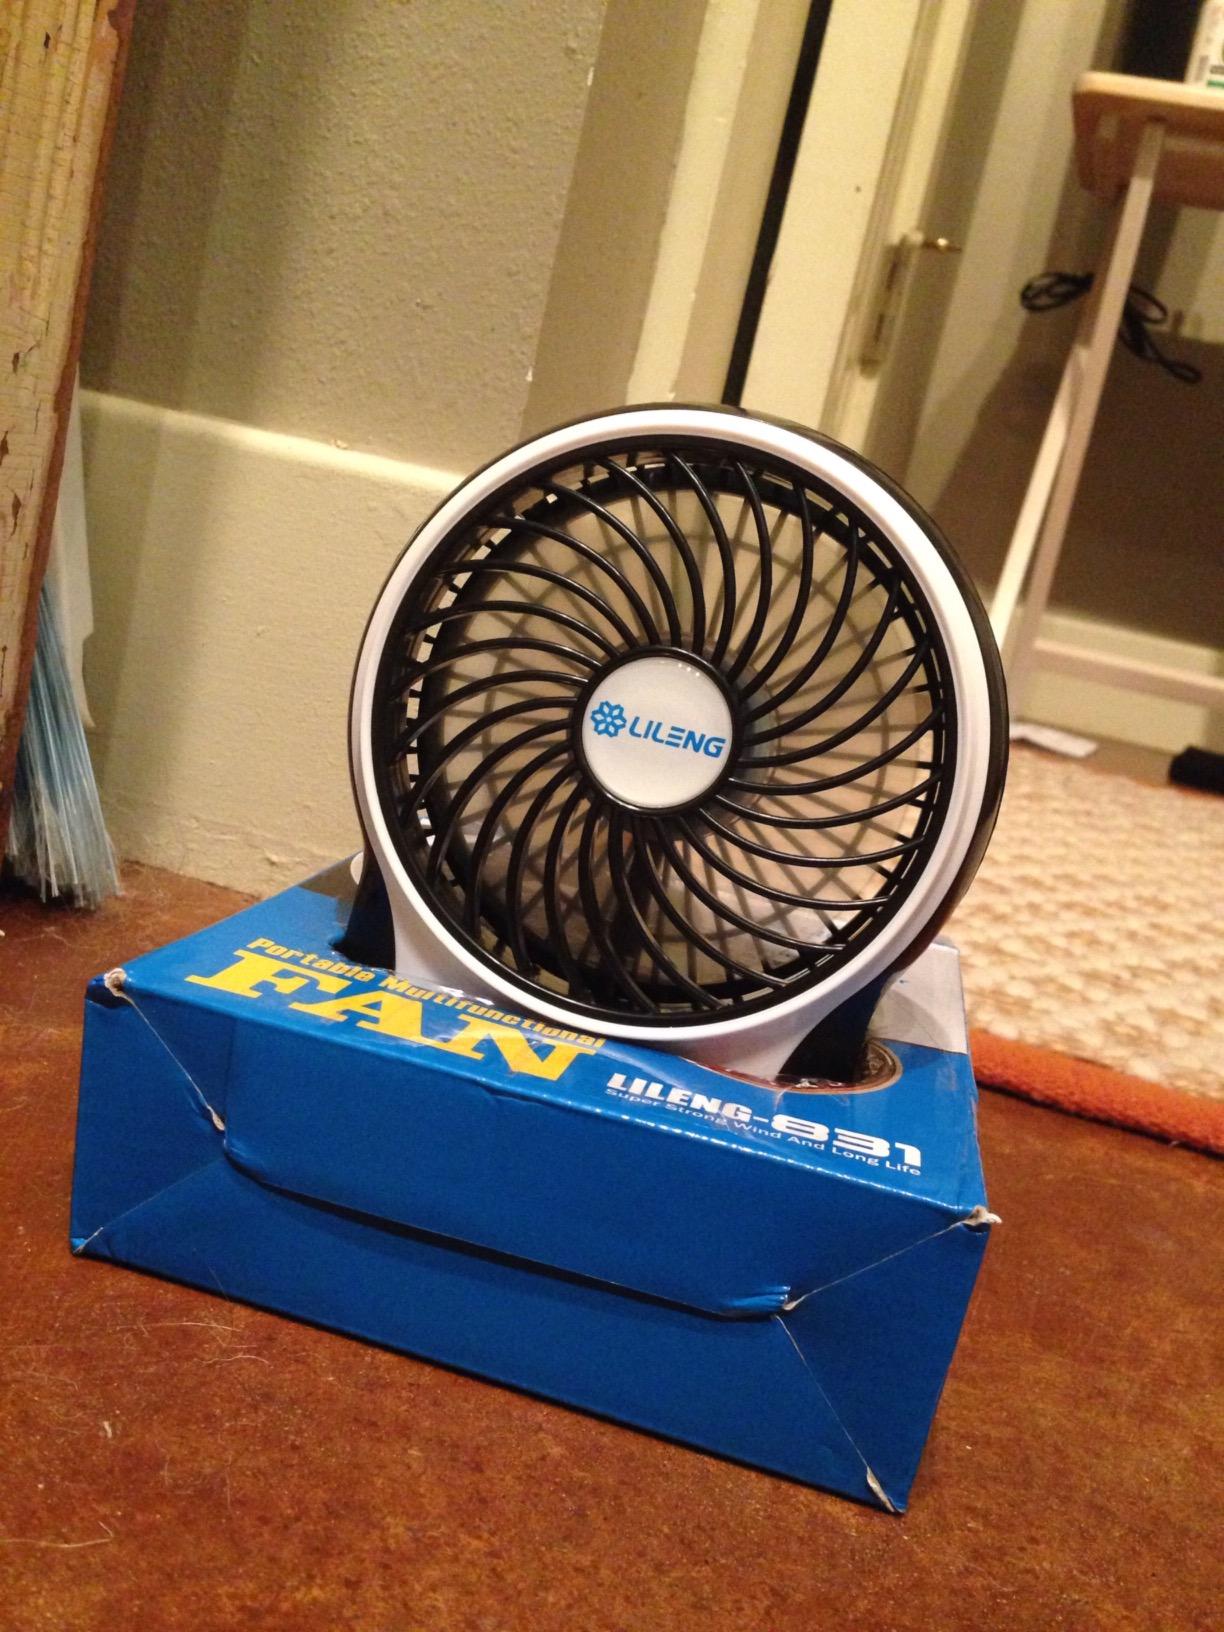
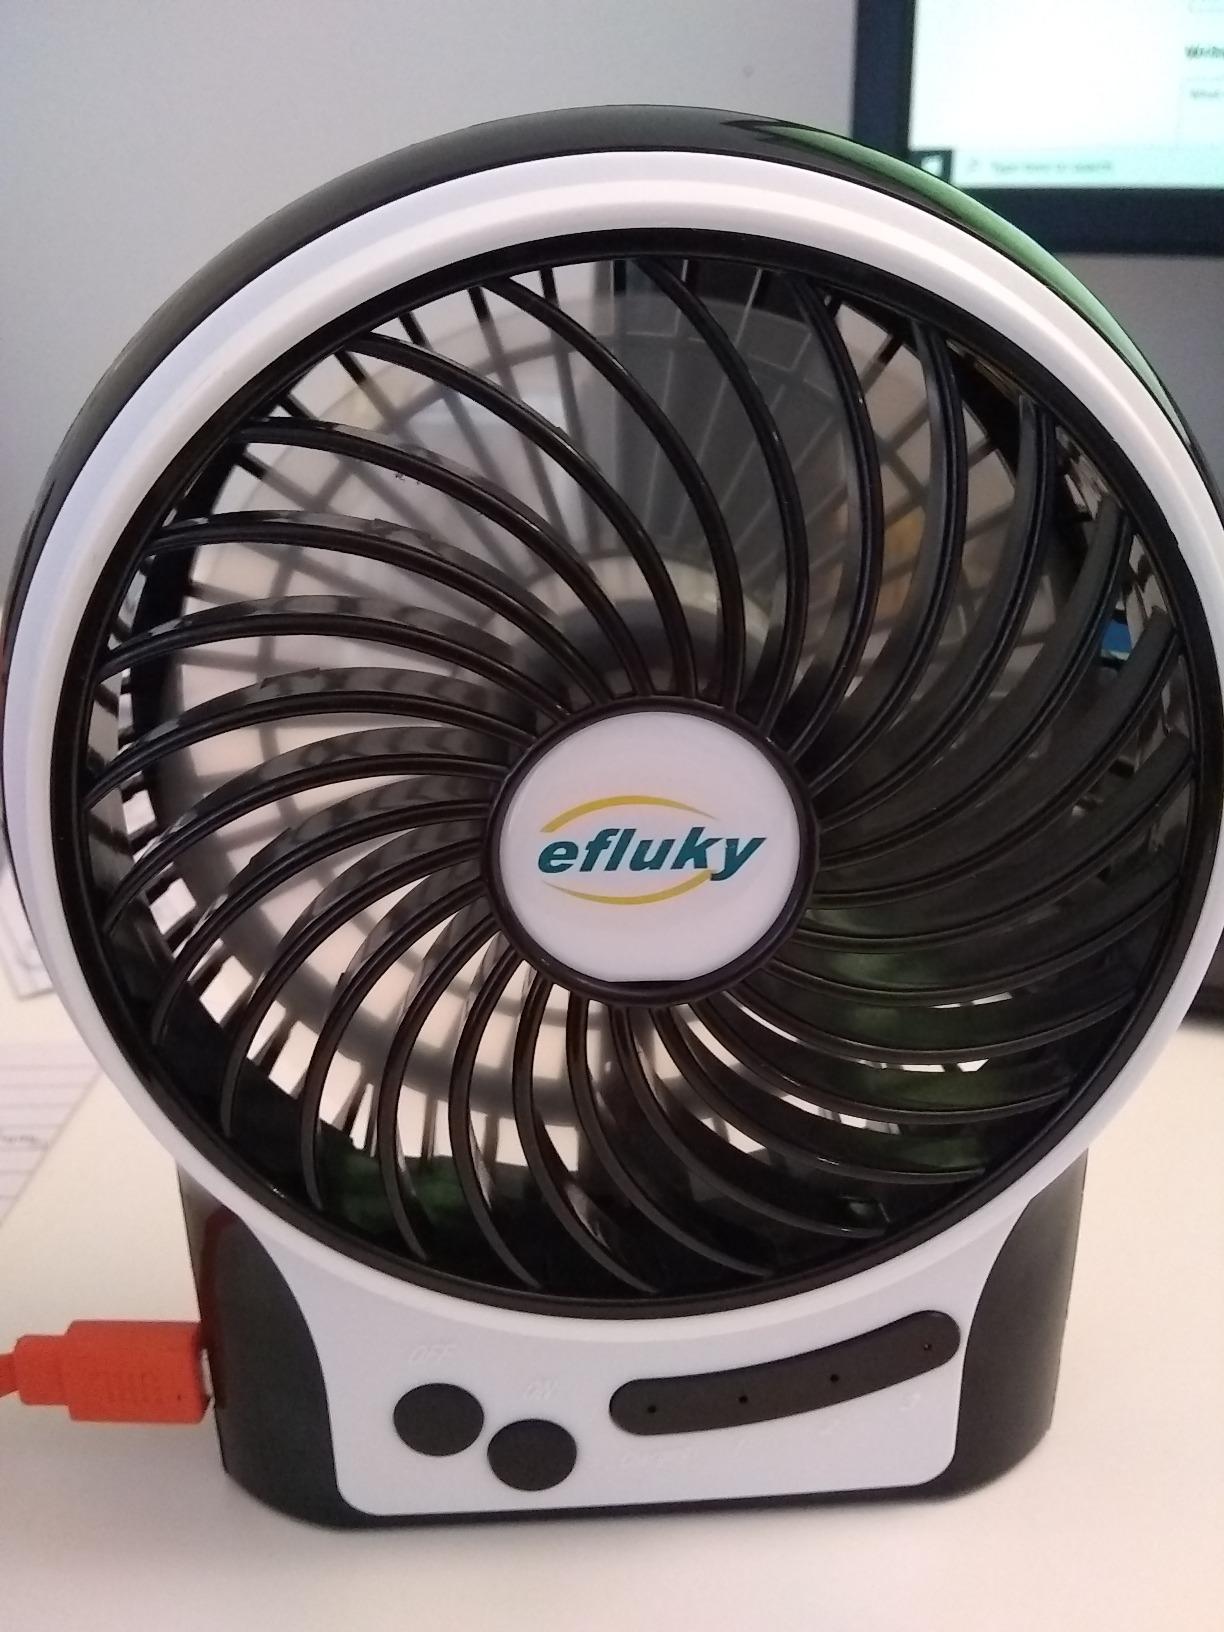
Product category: fan
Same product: yes